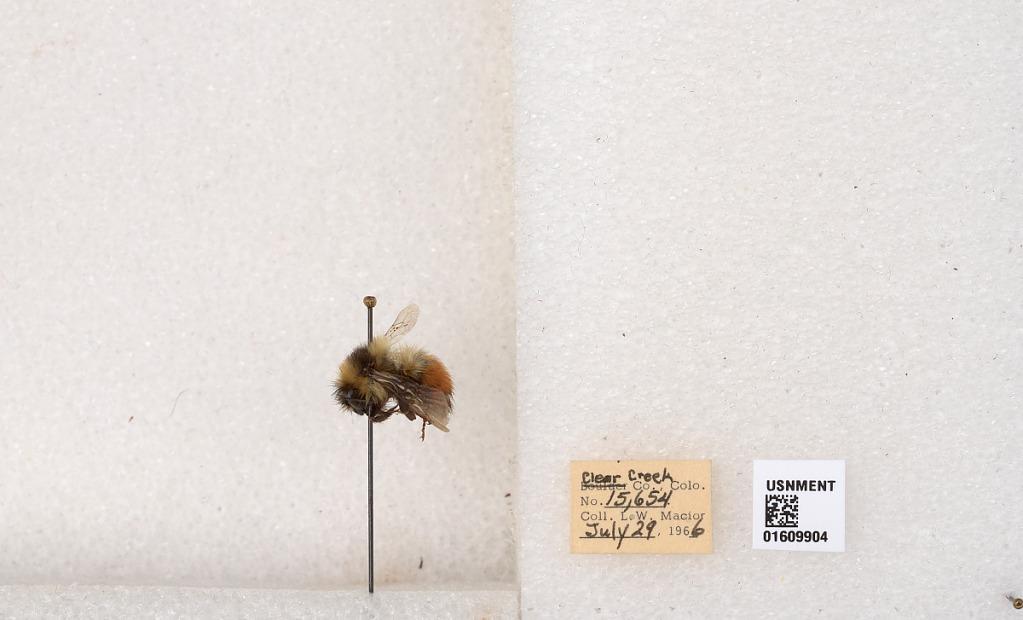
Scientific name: Bombus (Pyrobombus) sylvicola Kirby
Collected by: L. Macior
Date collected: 1966-7-29
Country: United States
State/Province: Colorado
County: Clear Creek
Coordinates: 39.6856, -105.645